Kumiko (woodworking)

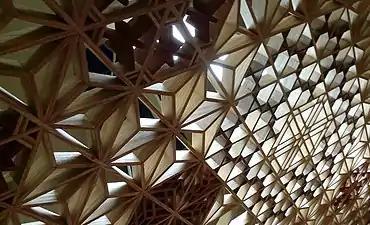
A complex kumiko panel

Thinly-slit wooden pieces are grooved, punched, and mortised, and then fitted individually using a plane, saw, chisel, and other tools to make fine-adjustments. The technique was developed in Japan in the Asuka Era (600-700 AD). panels slot together and remain in place through pressure alone, and that pressure is achieved through meticulously calculating, cutting, and arranging interweaving joints. The end-result is a complex pattern that is used primarily in the creation of shoji doors and screens. Traditionally, the wood of choice was the hinoki cypress.